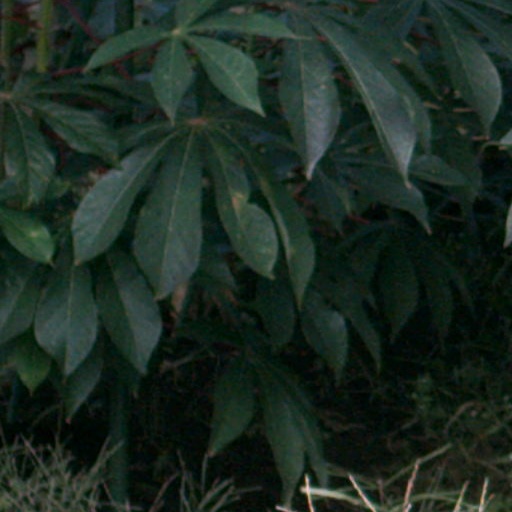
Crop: cassava